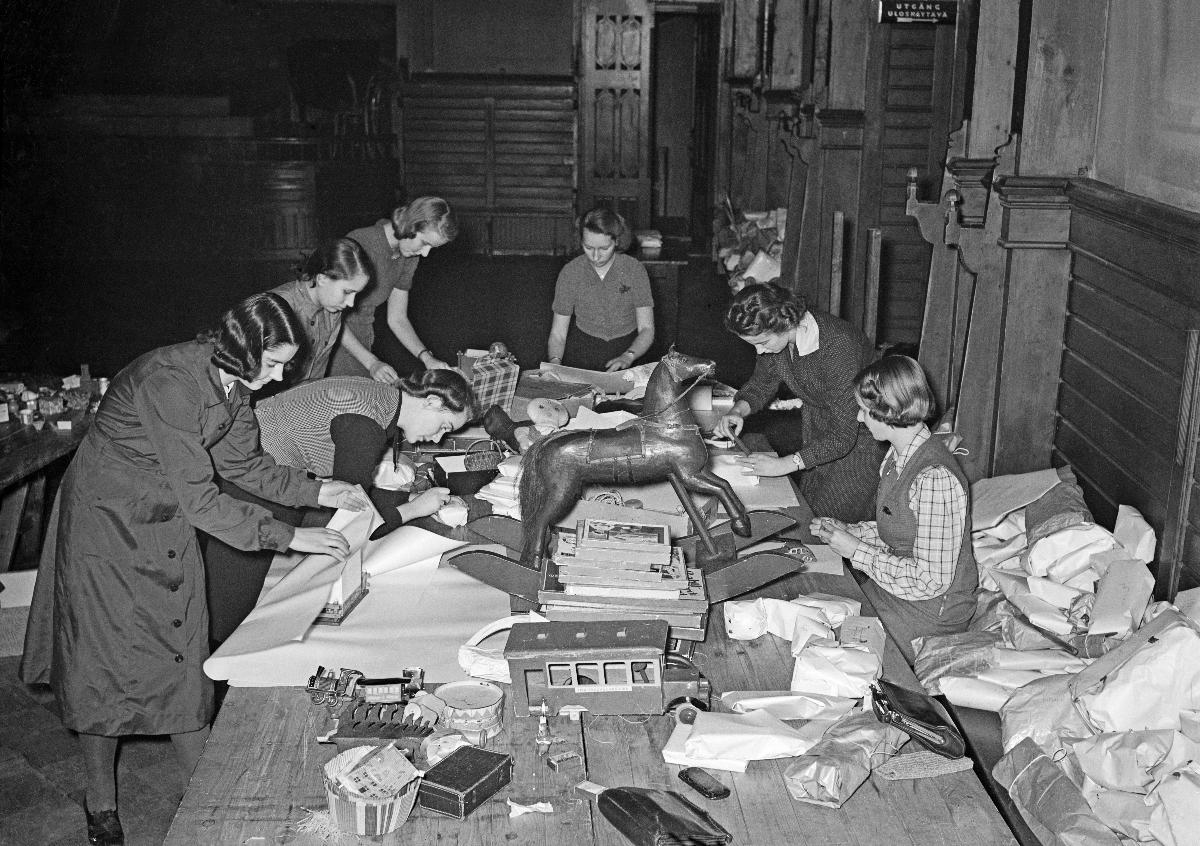
Kotirintama
Hemfronten; The Home Front
sisällön kuvaus: Sota-aika Helsingissä 1939-1940. Joululahjoja pakataan. content description: War time in Helsinki 1939-1940. Packing of Christmas gifts. innehållsbeskrivning: Krigstiden i Helsingfors 1939-1940. Julklappar packas.
Kuvaaja: Sundström, Hugo, kuvaaja
Vuosi: 1900
Paikka: Suomi, Uusimaa, Helsinki
Aiheet: HBL; pakkaaminen; kotirintama; joululahjat; packing; Christmas presents; war; home front; christmas gifts; help; packande; julklappar; krig; hemmafronten; packning; hjälp